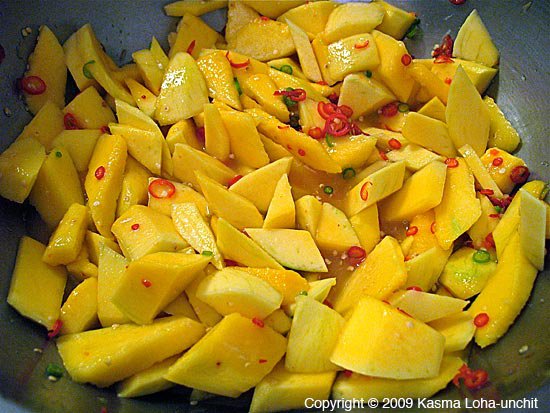
Label: Mango